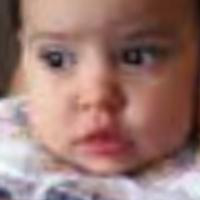
Age group: age 01-10